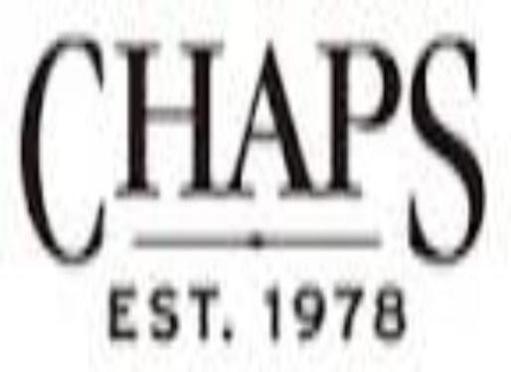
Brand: chaps
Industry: Clothes